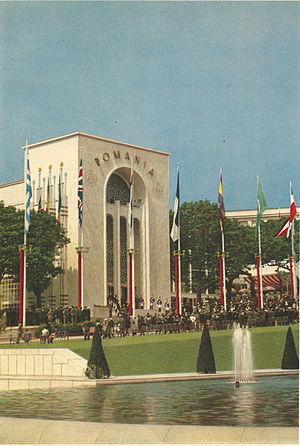
Exposition Internationale des Arts et Techniques dans la Vie Moderne (Paris-1937), le pavillon de la Roumanie.